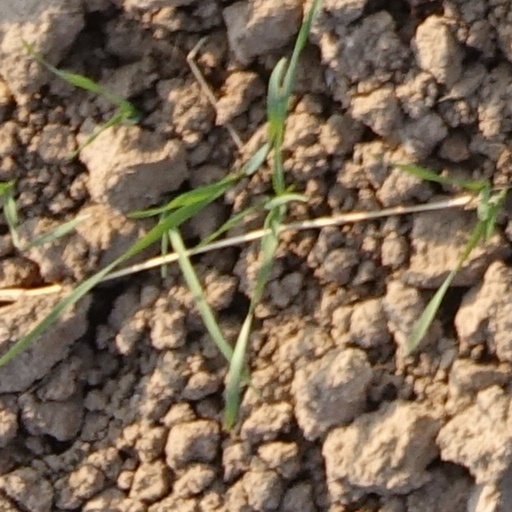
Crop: wheat